Describe the emotion expressed in this image:  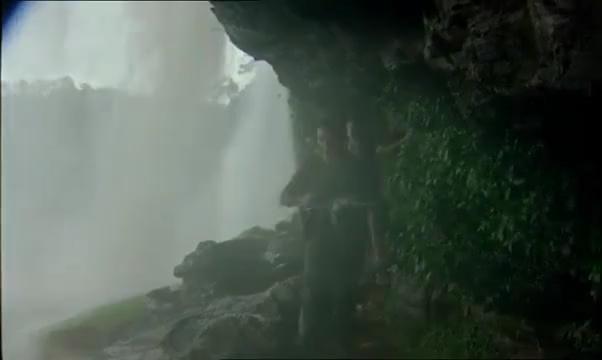
This person displays Suffering, valence and arousal with low intensity.